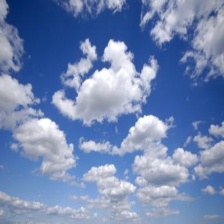
Cloud type: Cumulus